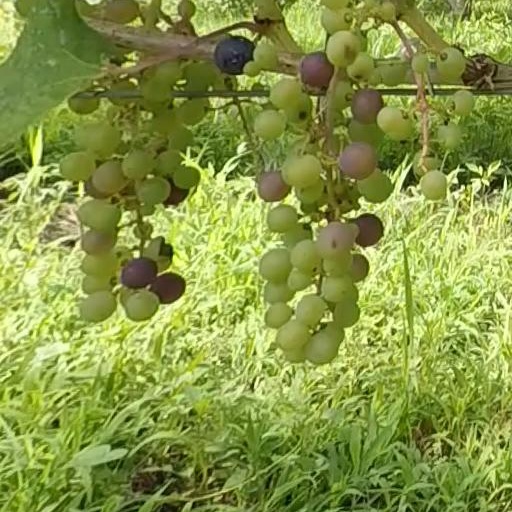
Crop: grape